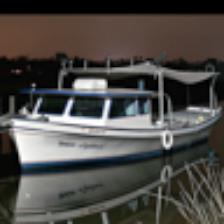
Label: NonHuman